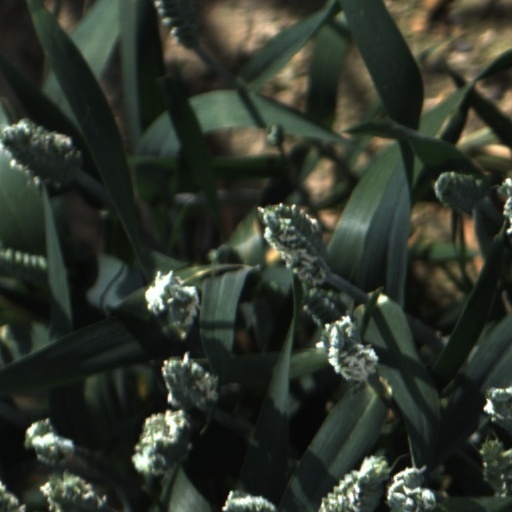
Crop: wheat